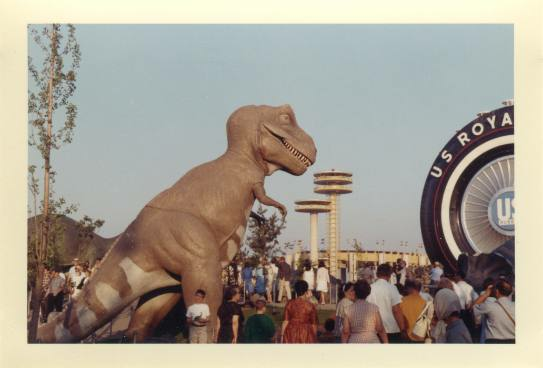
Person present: Yes